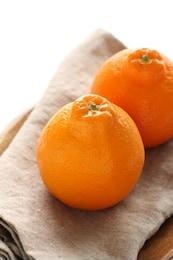
Label: mandarine